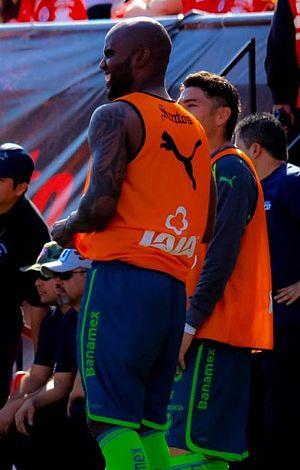
Felipe Baloy, né le 24 février 1981 à Panama City, est un footballeur international panaméen.